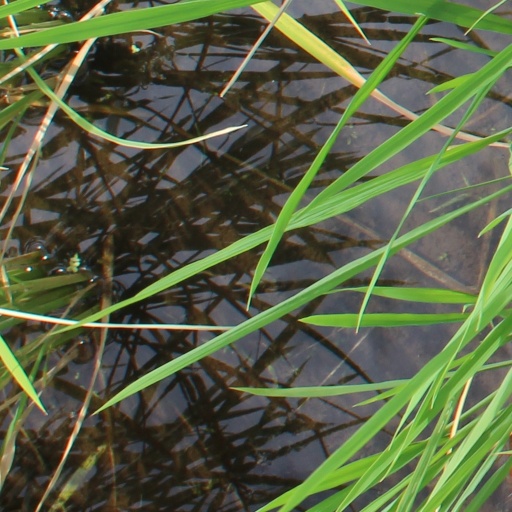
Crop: rice